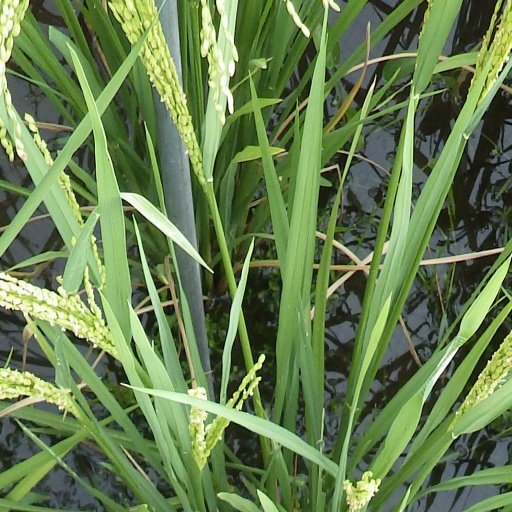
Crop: rice